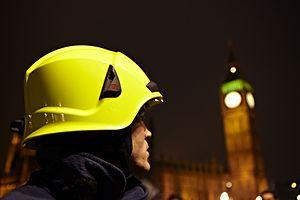
Un casque de pompier est un type de casque destiné à protéger la tête des pompiers lors de leurs interventions. Il fait partie des équipements de protection individuelle au même titre que le reste de la tenue d'incendie des pompiers.